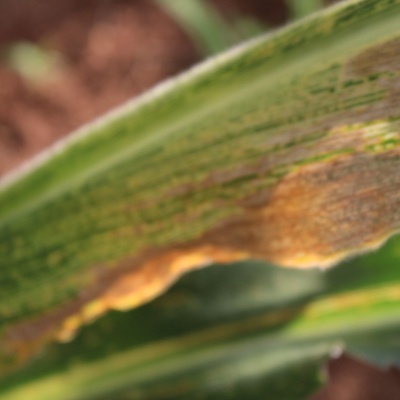
Crop: Maize
Condition: leaf blight